James Pascoe Group

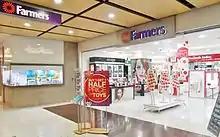
Stewart Dawsons Queensgate and Farmers Queensgate

In 2012 Prouds was reported as being the largest retailer by market share in Australia's estimated AU$3.8 billion jewellery industry. The same report estimated Prouds revenue as AU$600 million. Prouds reported annual income of NZ$707.6 million in 2008–2009. As of 2020, Prouds remains the largest jewellery retail chain in Australia.